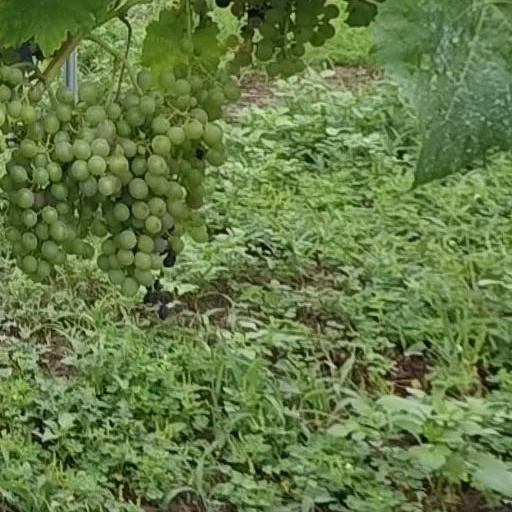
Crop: grape